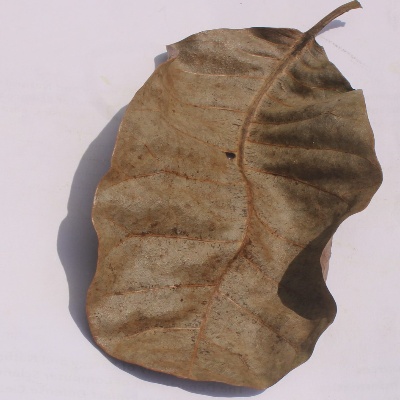
Crop: Cashew
Condition: anthracnose